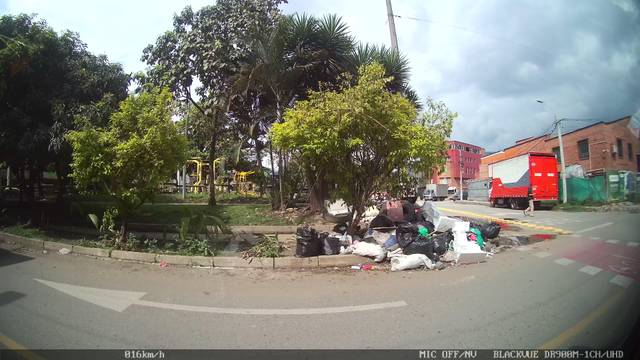
Region: Colombia
Coordinates: 6.223, -75.586